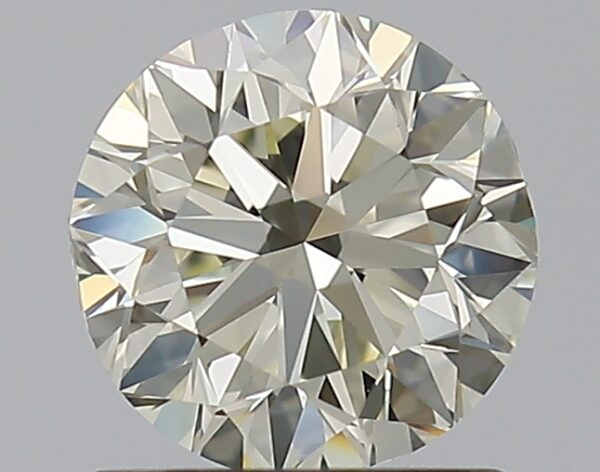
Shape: round
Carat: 1
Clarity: VVS1
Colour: O-P
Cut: VG
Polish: EX
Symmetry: GD
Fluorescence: F
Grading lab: GIA
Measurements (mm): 6.13 x 6.25 x 4